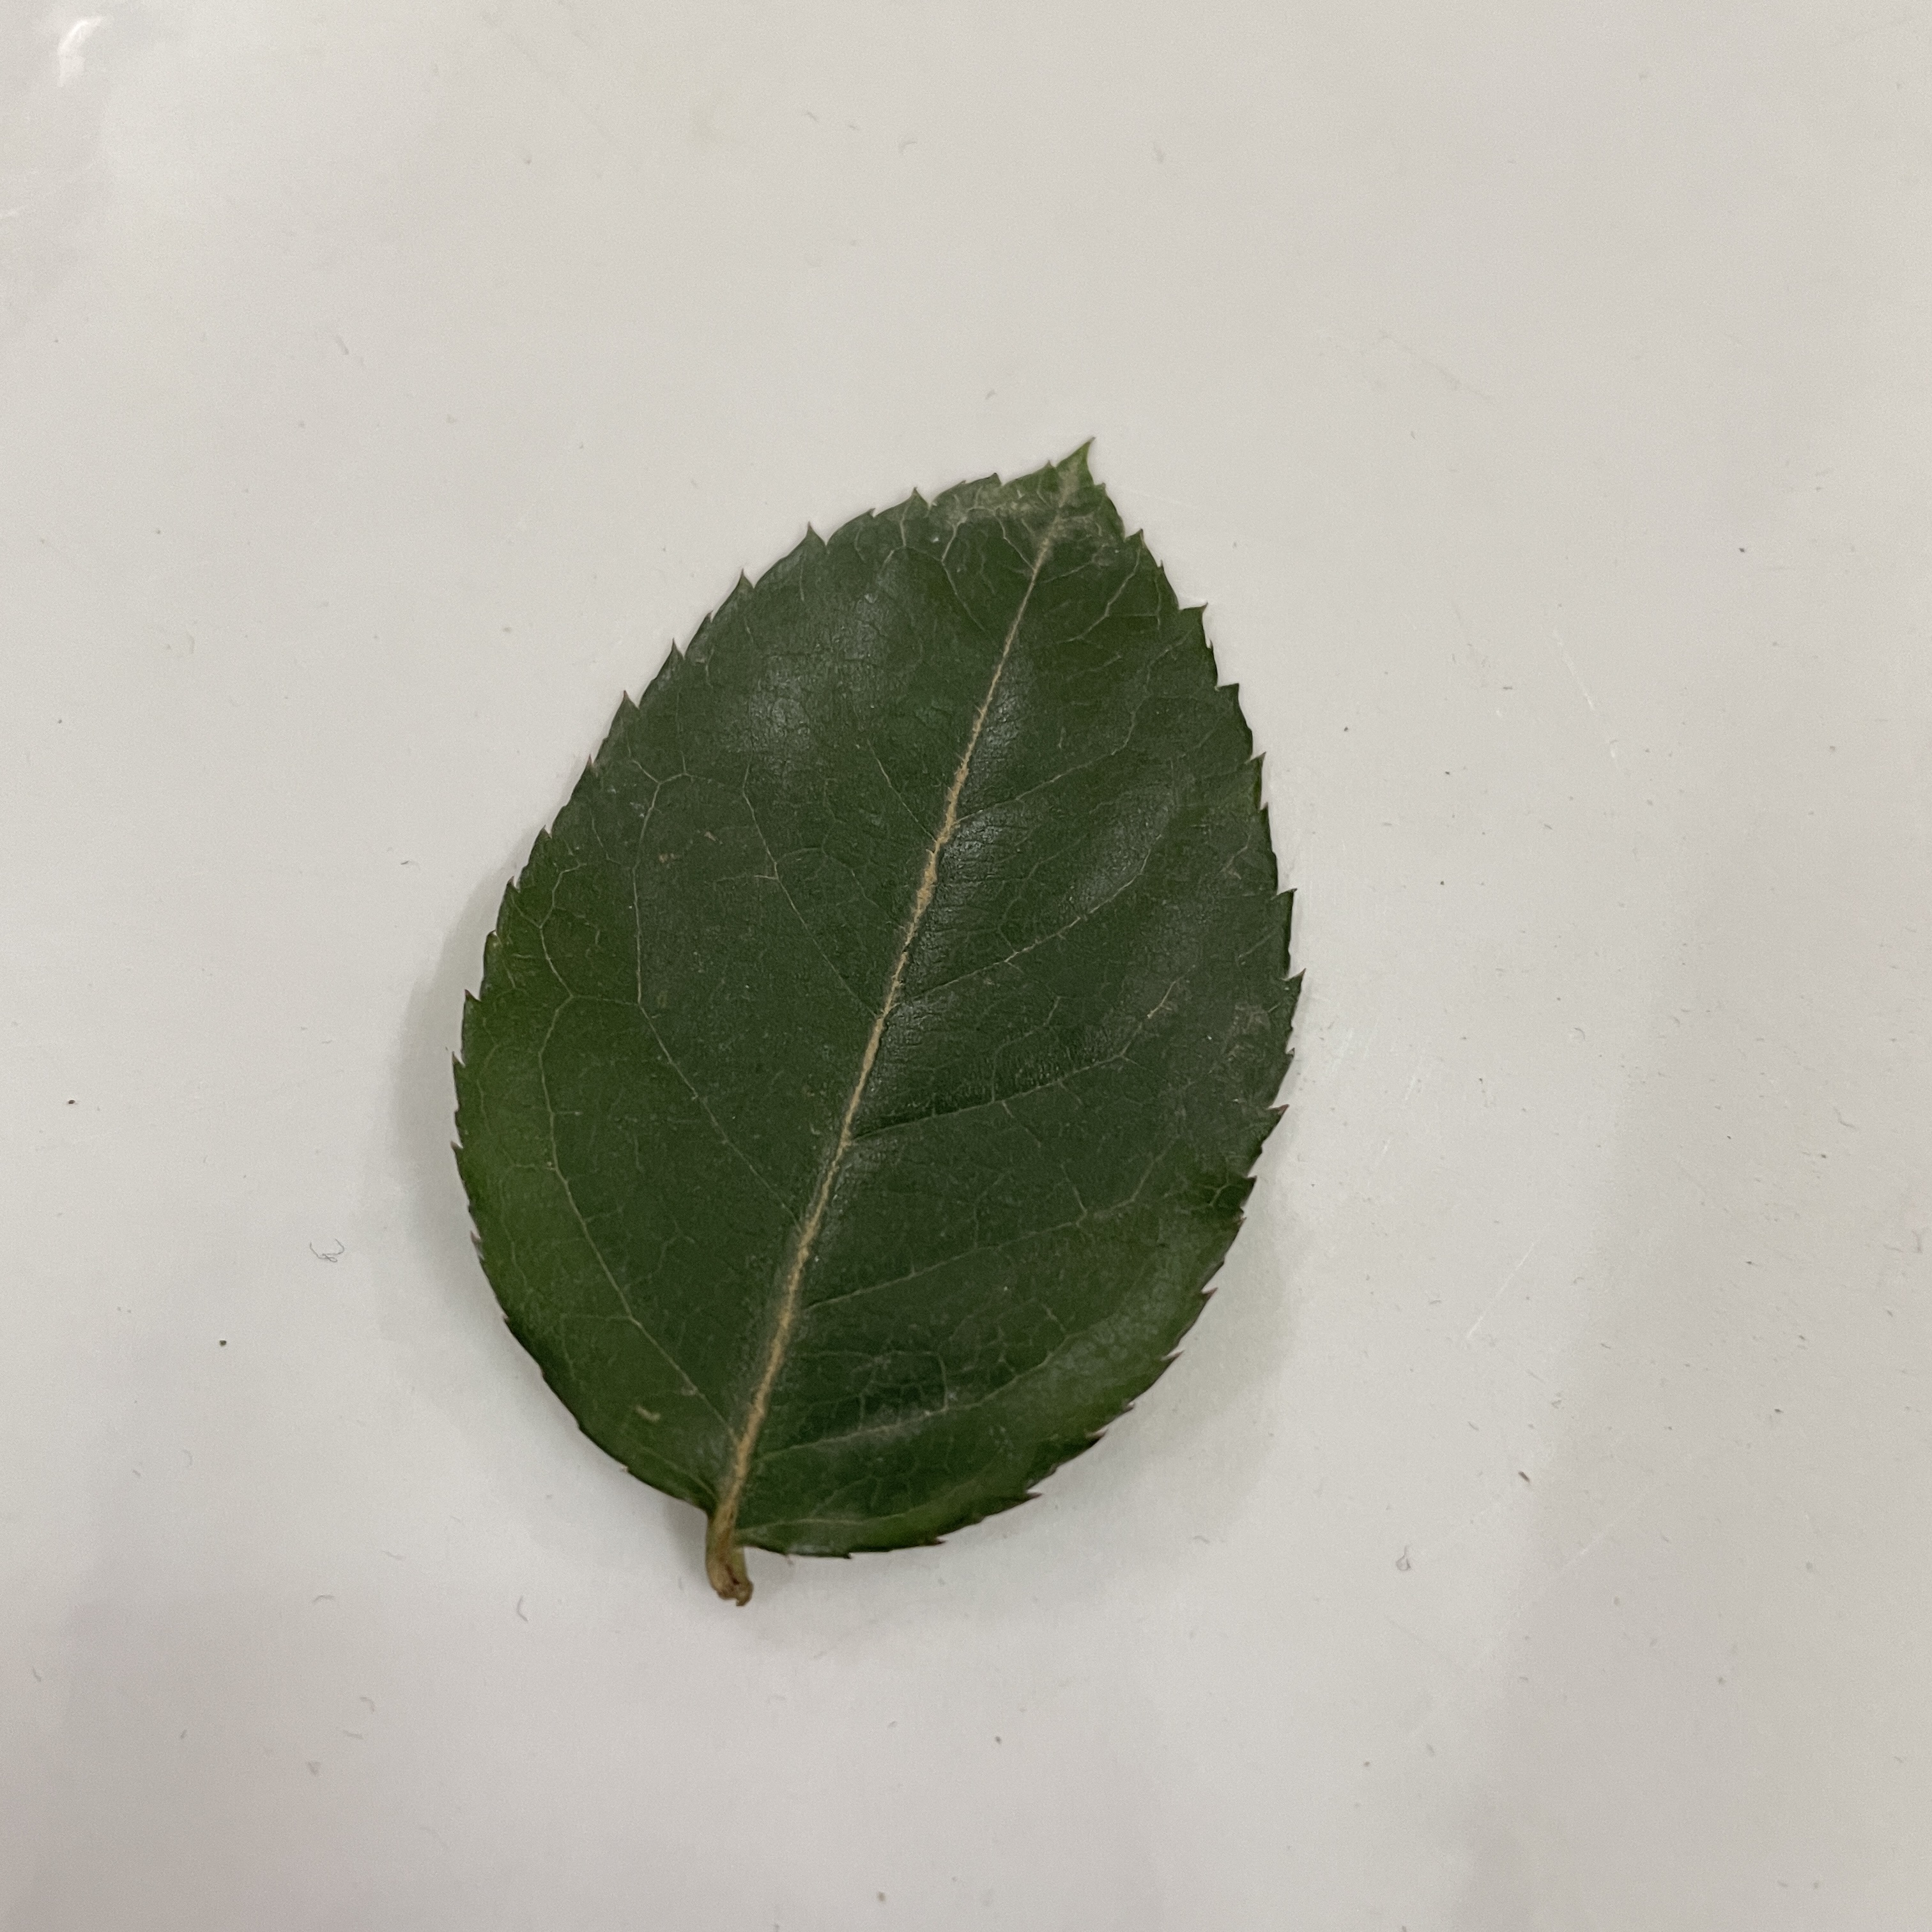
Label: Healthy Leaf